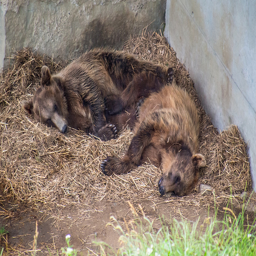
Brown bears lying on straw and snoozing at the zoo
Two young bears sleeping at a corner of a room
Two brown bears laying in pile of hay next to a wall.
Two brown bears laying down on some straw
Two bears are lying down on brown hay.